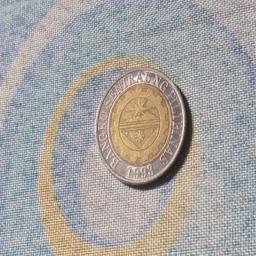
Label: 10_Old_Back